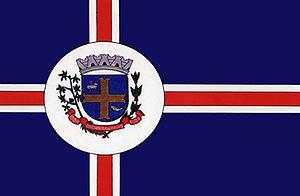
Cachoeira de Minas est une municipalité brésilienne de l'État du Minas Gerais et la microrégion de Santa Rita do Sapucaí.
La « croix scandinave » est un motif se retrouvant sur les drapeaux de certains pays nordiques, bien qu'on puisse les trouver aussi sur des drapeaux d'autres pays ou régions du monde.